Miravalles Jorge Manuel Dengo National Park

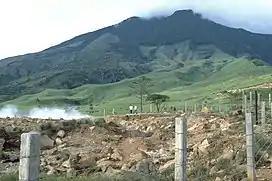
Miravalles volcano, located in the park

Miravalles Jorge Manuel Dengo National Park (is a national park and nature reserve in the northwest part of Costa Rica, which forms part of the Arenal Tempisque Conservation Area. The site contains the Miravalles Volcano, which is still active although the last recorded eruption was only of steam vents in 1946.